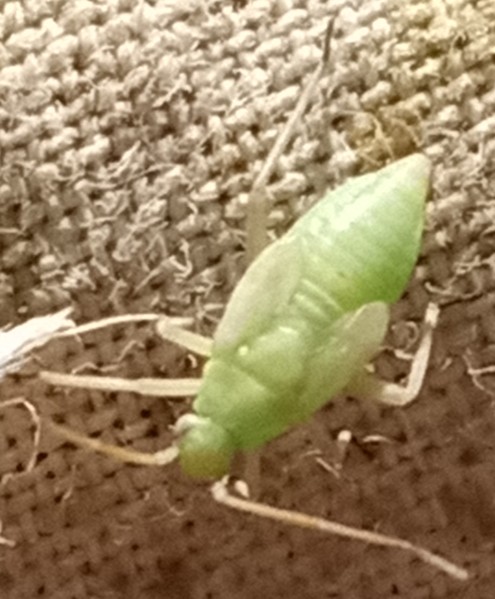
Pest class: occasional_pest